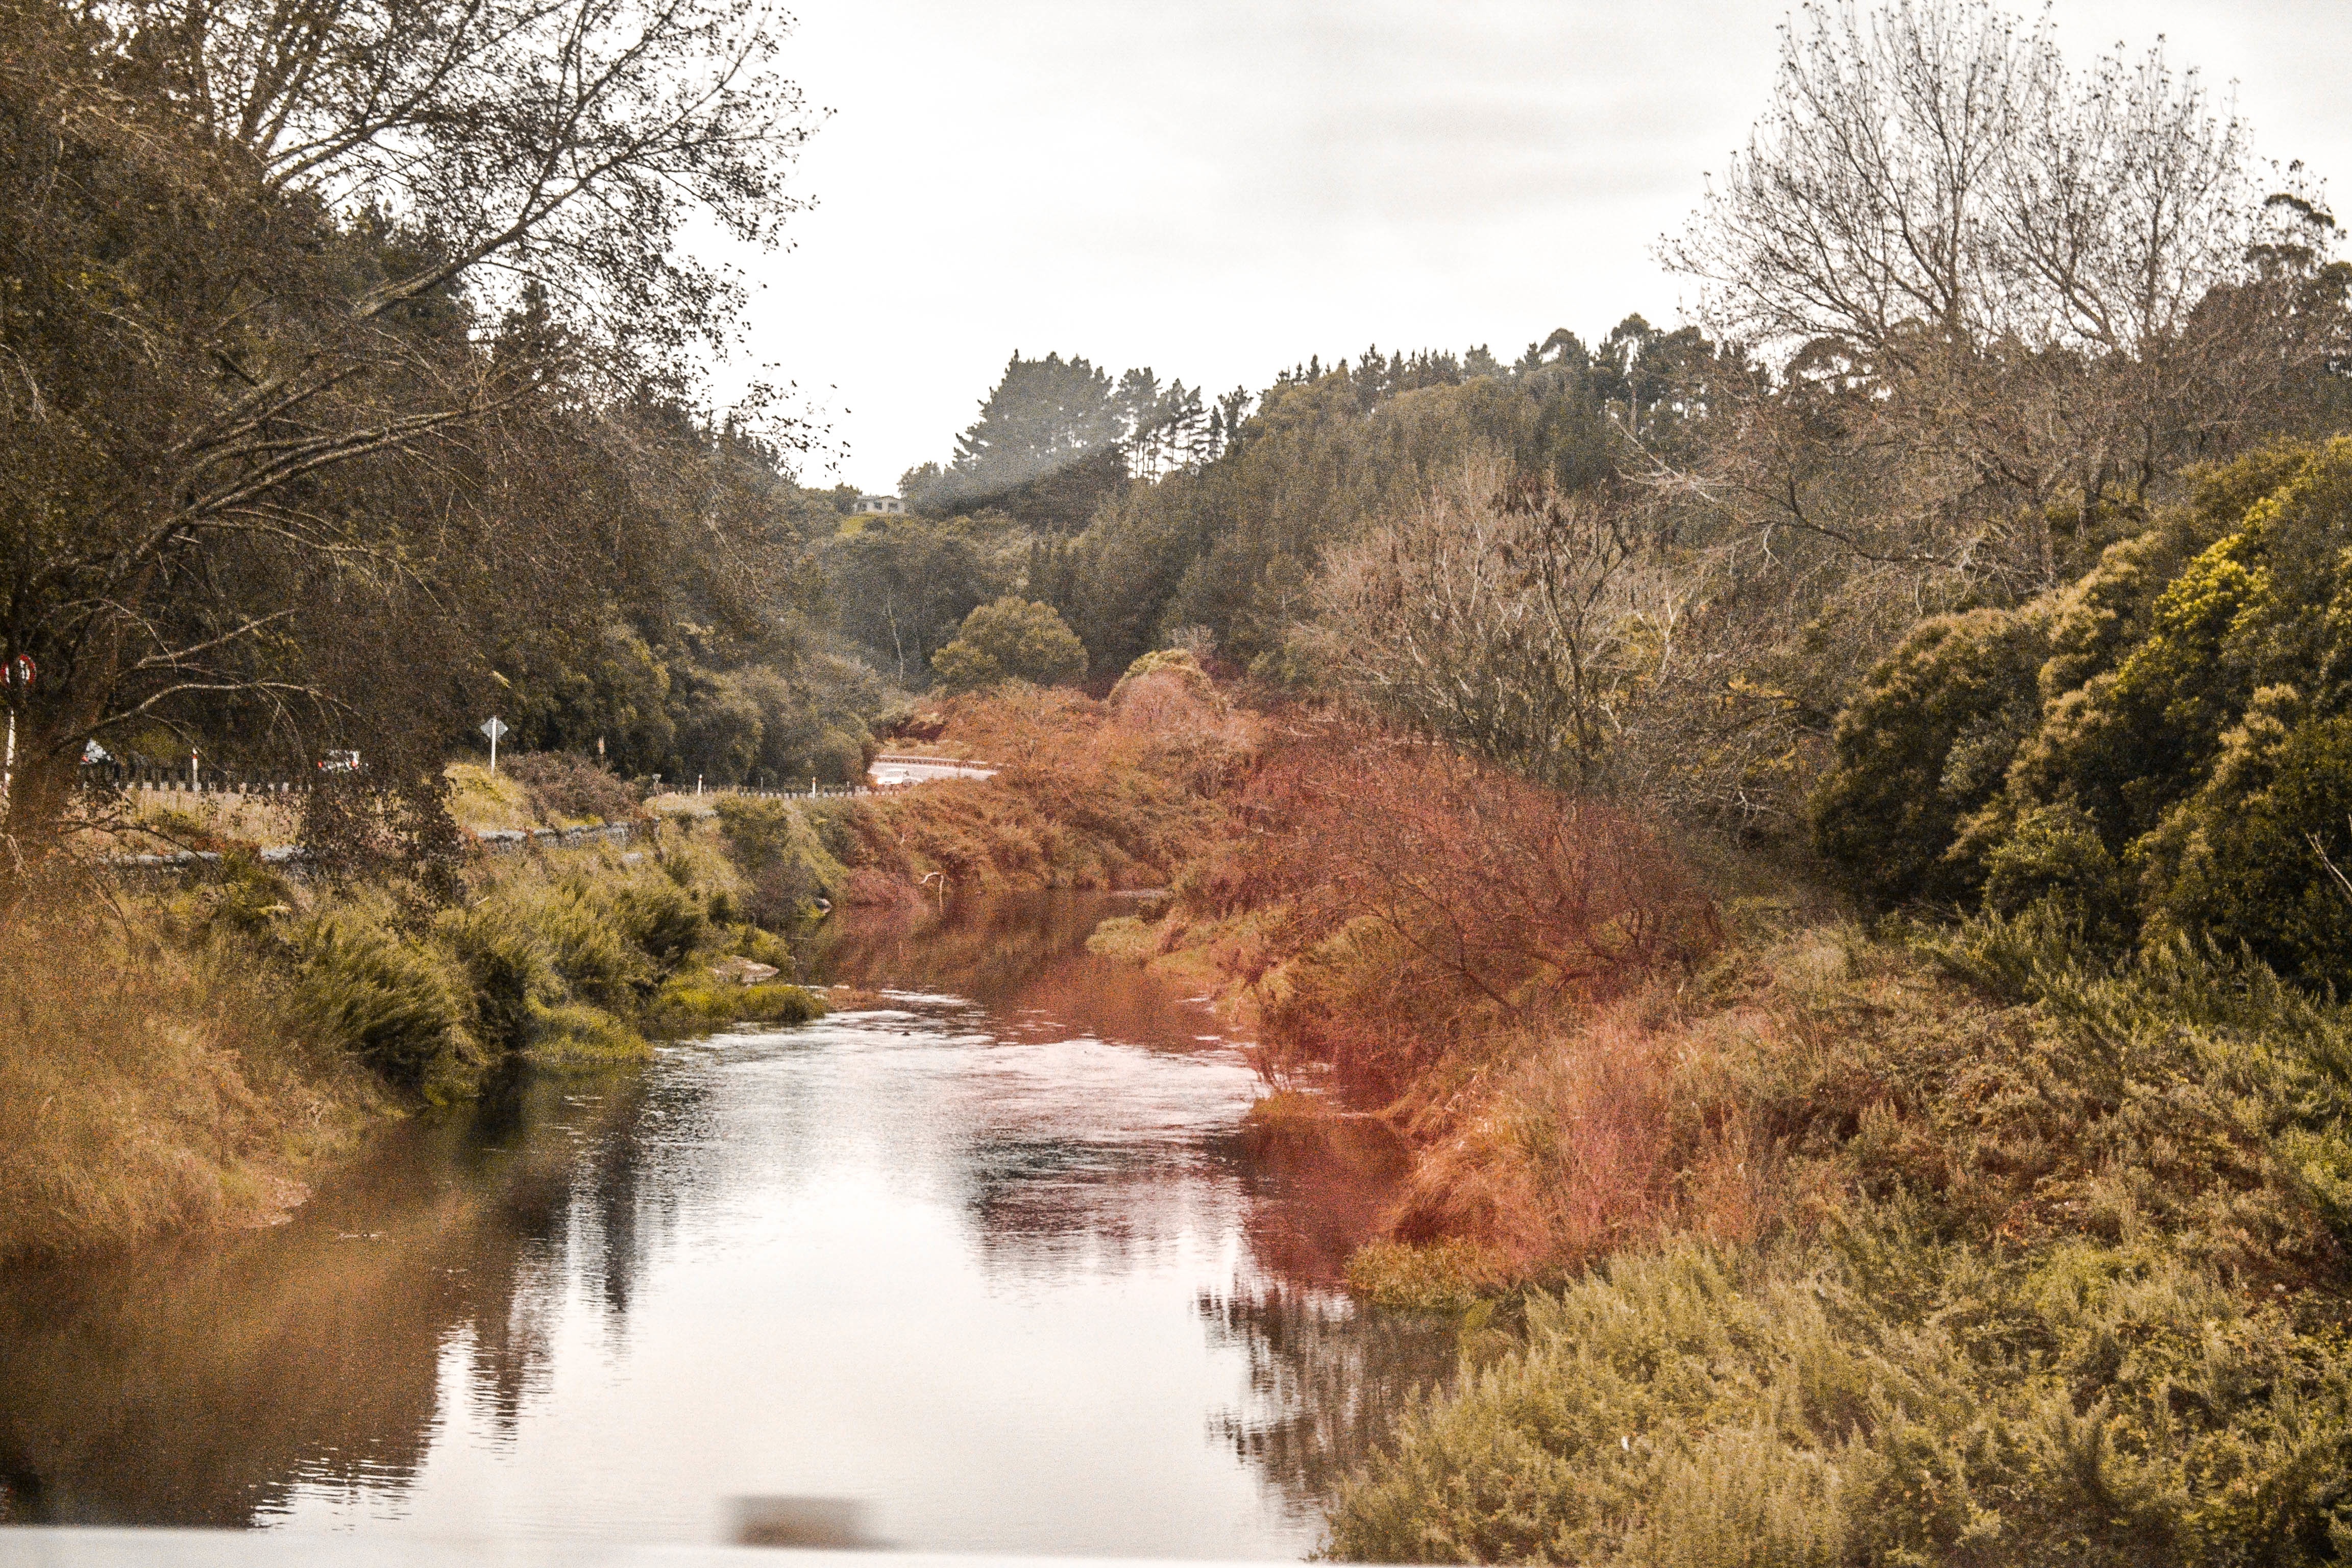
landscape, tree, water, nature, forest, wilderness, lake, river, pond, stream, autumn, reservoir, season, waterway, body of water, habitat, loch